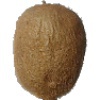
Label: Kiwi 1